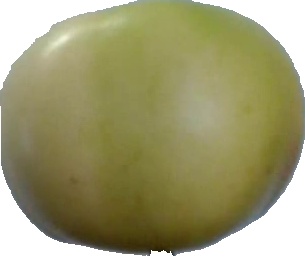
Label: apple_6